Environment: real
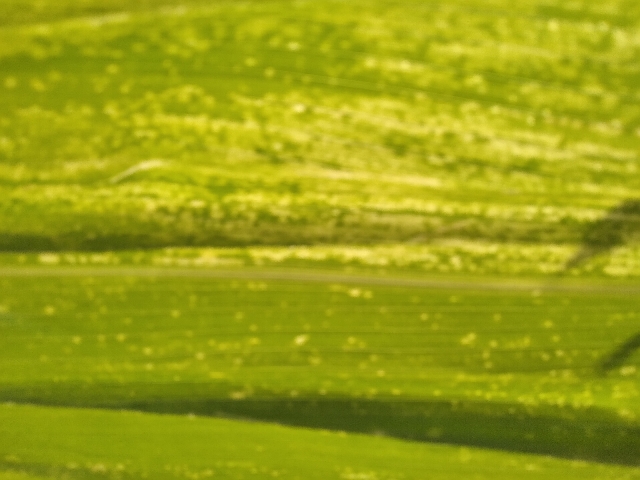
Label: lethal_necrosis